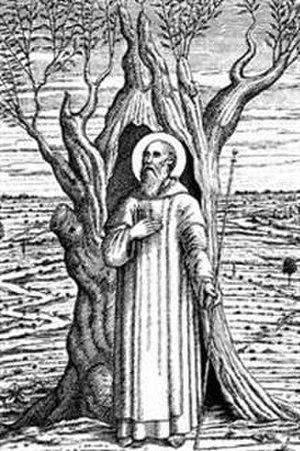
Un bois sacré ou bosquet sacré est un bosquet d'arbres de grande importance religieuse pour une population particulière, liée à une culture ou tradition particulière.